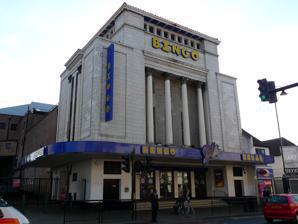
Building: Gala Bingo Club, Tooting
Country: United Kingdom
Year built: 1931
Grade I listed hall in Tooting, London Granada, Tooting General information Architectural style Art Deco Town or city London , SW17 Coordinates 51°25′36″N 0°9′59″W / 51.42667°N 0.16639°W / 51.42667; -0.16639 Construction started 1931 Design and construction Architect(s) Cecil Massey Other designers Theodore Komisarjevsky Buzz Bingo, Tooting (formerly Gala Bingo and the Granada Tooting cinema) is a Grade I listed building in Tooting , an area in the London borough of Wandsworth . Originally built as one of the great luxurious Art Deco cinemas of the 1930s, it is still considered by many to be the most spectacular cinema in Britain. In his 1966 guide to London's buildings, the architectural critic Ian Nairn said of it, "miss the Tower of London if you have to, but don't miss this". In 2000 it became the first Grade I listed 1930s cinema and in 2015 was selected as an asset of community value . History The building was first opened as the Granada, Tooting in 1931. It was designed by the cinema and theatre architect Cecil A. Massey for Sidney Bernstein , as part of his Granada cinema chain. The interior was by the Russian theatre director and designer, Theodore Komisarjevsky , who also designed the Granada Cinema, Woolwich . Construction had begun in May 1930 and was completed by September the following year. An opening ceremony was held on 7 September 1931 to much local acclaim, more than 2000 patrons had to be turned away due to limited space. It included a performance by trumpeters from The Life Guards and Alex Taylor on the cinema's Wurlitzer organ . The opening films that night were Monte Carlo and the British short film Two Crowded Hours . Double-features like this one were the main component of the Granada's programming. Variety shows would also supplement the screening schedule, including theatre and music performances as well as a small circus up until 1934. Through the 1940s and 1950s the Granada became more important as a local venue in Wandsworth, attracting talent from further afield. Artists who performed there included Jerry Lee Lewis , Frank Sinatra , The Walker Brothers , The Rolling Stones and on 1 June 1965 The Beatles performed two sold-out sets. The final artist to perform here would eventually be the Bee Gees on 28 April 1968. From 1970 the cinema's organ would be featured on the BBC Radio 2 programme The Organist Entertains . Declining attendance throughout the 1960s meant that by 1971 the cinema was only receiving 600 patrons per week. Concerned that this would lead Granada to close and demolish the building, the Wandsworth local council applied for listed status. On 28 July 1972 the cinema received Grade II* listed status . Heavy storms in July 1973 led to the flooding of the cinema, damaging the organ in the process. This, coupled with the declining viewership, led to the closing of the cinema on 10 November 1973. The final films shown were The Man Called Noon and Perfect Friday . The building would lie unused for almost three years until it was reopened on 14 October 1976 as the Granada Bingo Club, Tooting. Granada would continue to manage the club until May 1991 when it was taken over by Gala Bingo (now Gala Coral Group Ltd) and renamed the Gala Bingo Club Tooting. On 5 October 2000, the building was relisted as a Grade I listed building, making it one of three such former cinemas in the UK. It remains the only Grade I cinema of its style. Although the organ had been repaired in 1984 it had remained in relative disuse until 22 April 2007 when a concert was held featuring it. This was the first such concert since the 1970s and was given by Doreen Chadwick , along with Len Rawle and Kevin Morgan to an audience of over one thousand. More storm flooding on 20 July 2007 damaged the organ chamber and console once again. Following a year long campaign by local resident Dan Watkins in December 2015, the bingo hall was listed as an asset of community value . References